Battle of Scary Creek

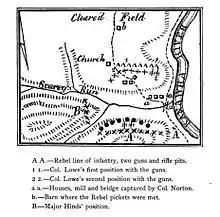
Battle of Scary Creek, Putnam County, Virginia, 1861

The battle occurred three months after the beginning of the war and days before the first major battle at Manassas (Bull Run).